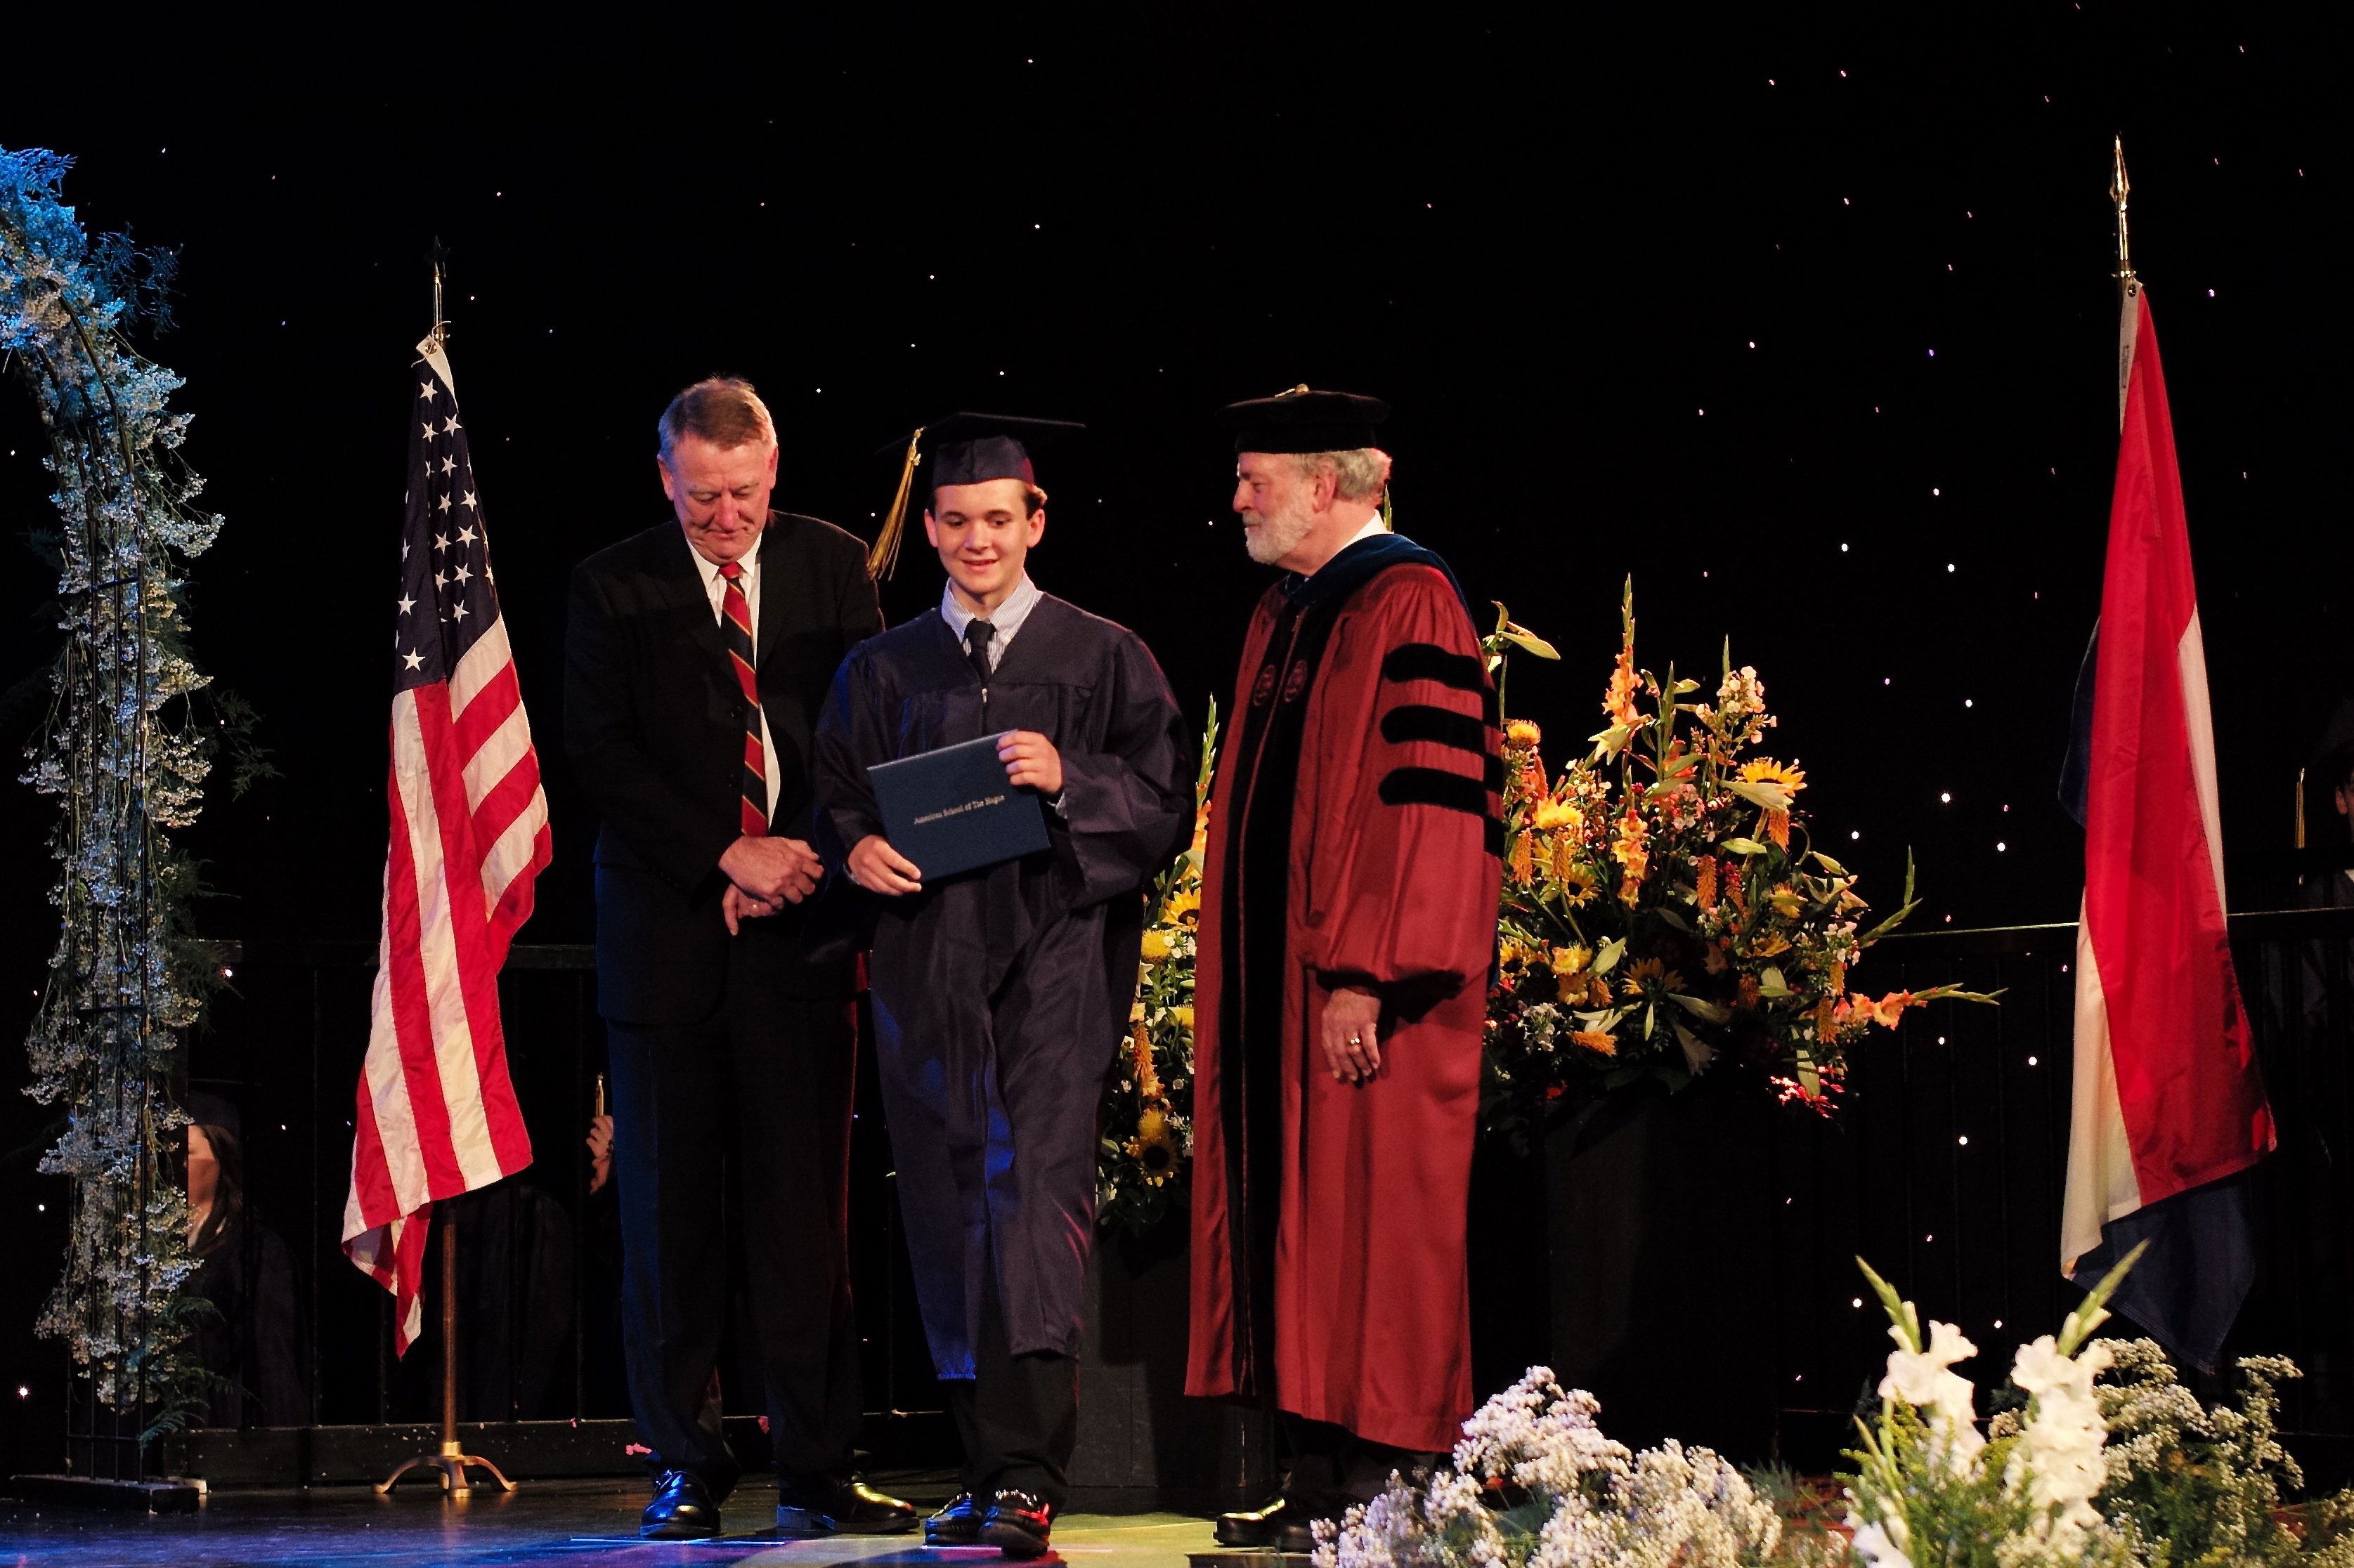
europe, high, ash, christmas, ceremony, m, f14, students, 50, school, leica, 240, summilux, graduation, typ, diploma, graduates, capandgown, musical theatre